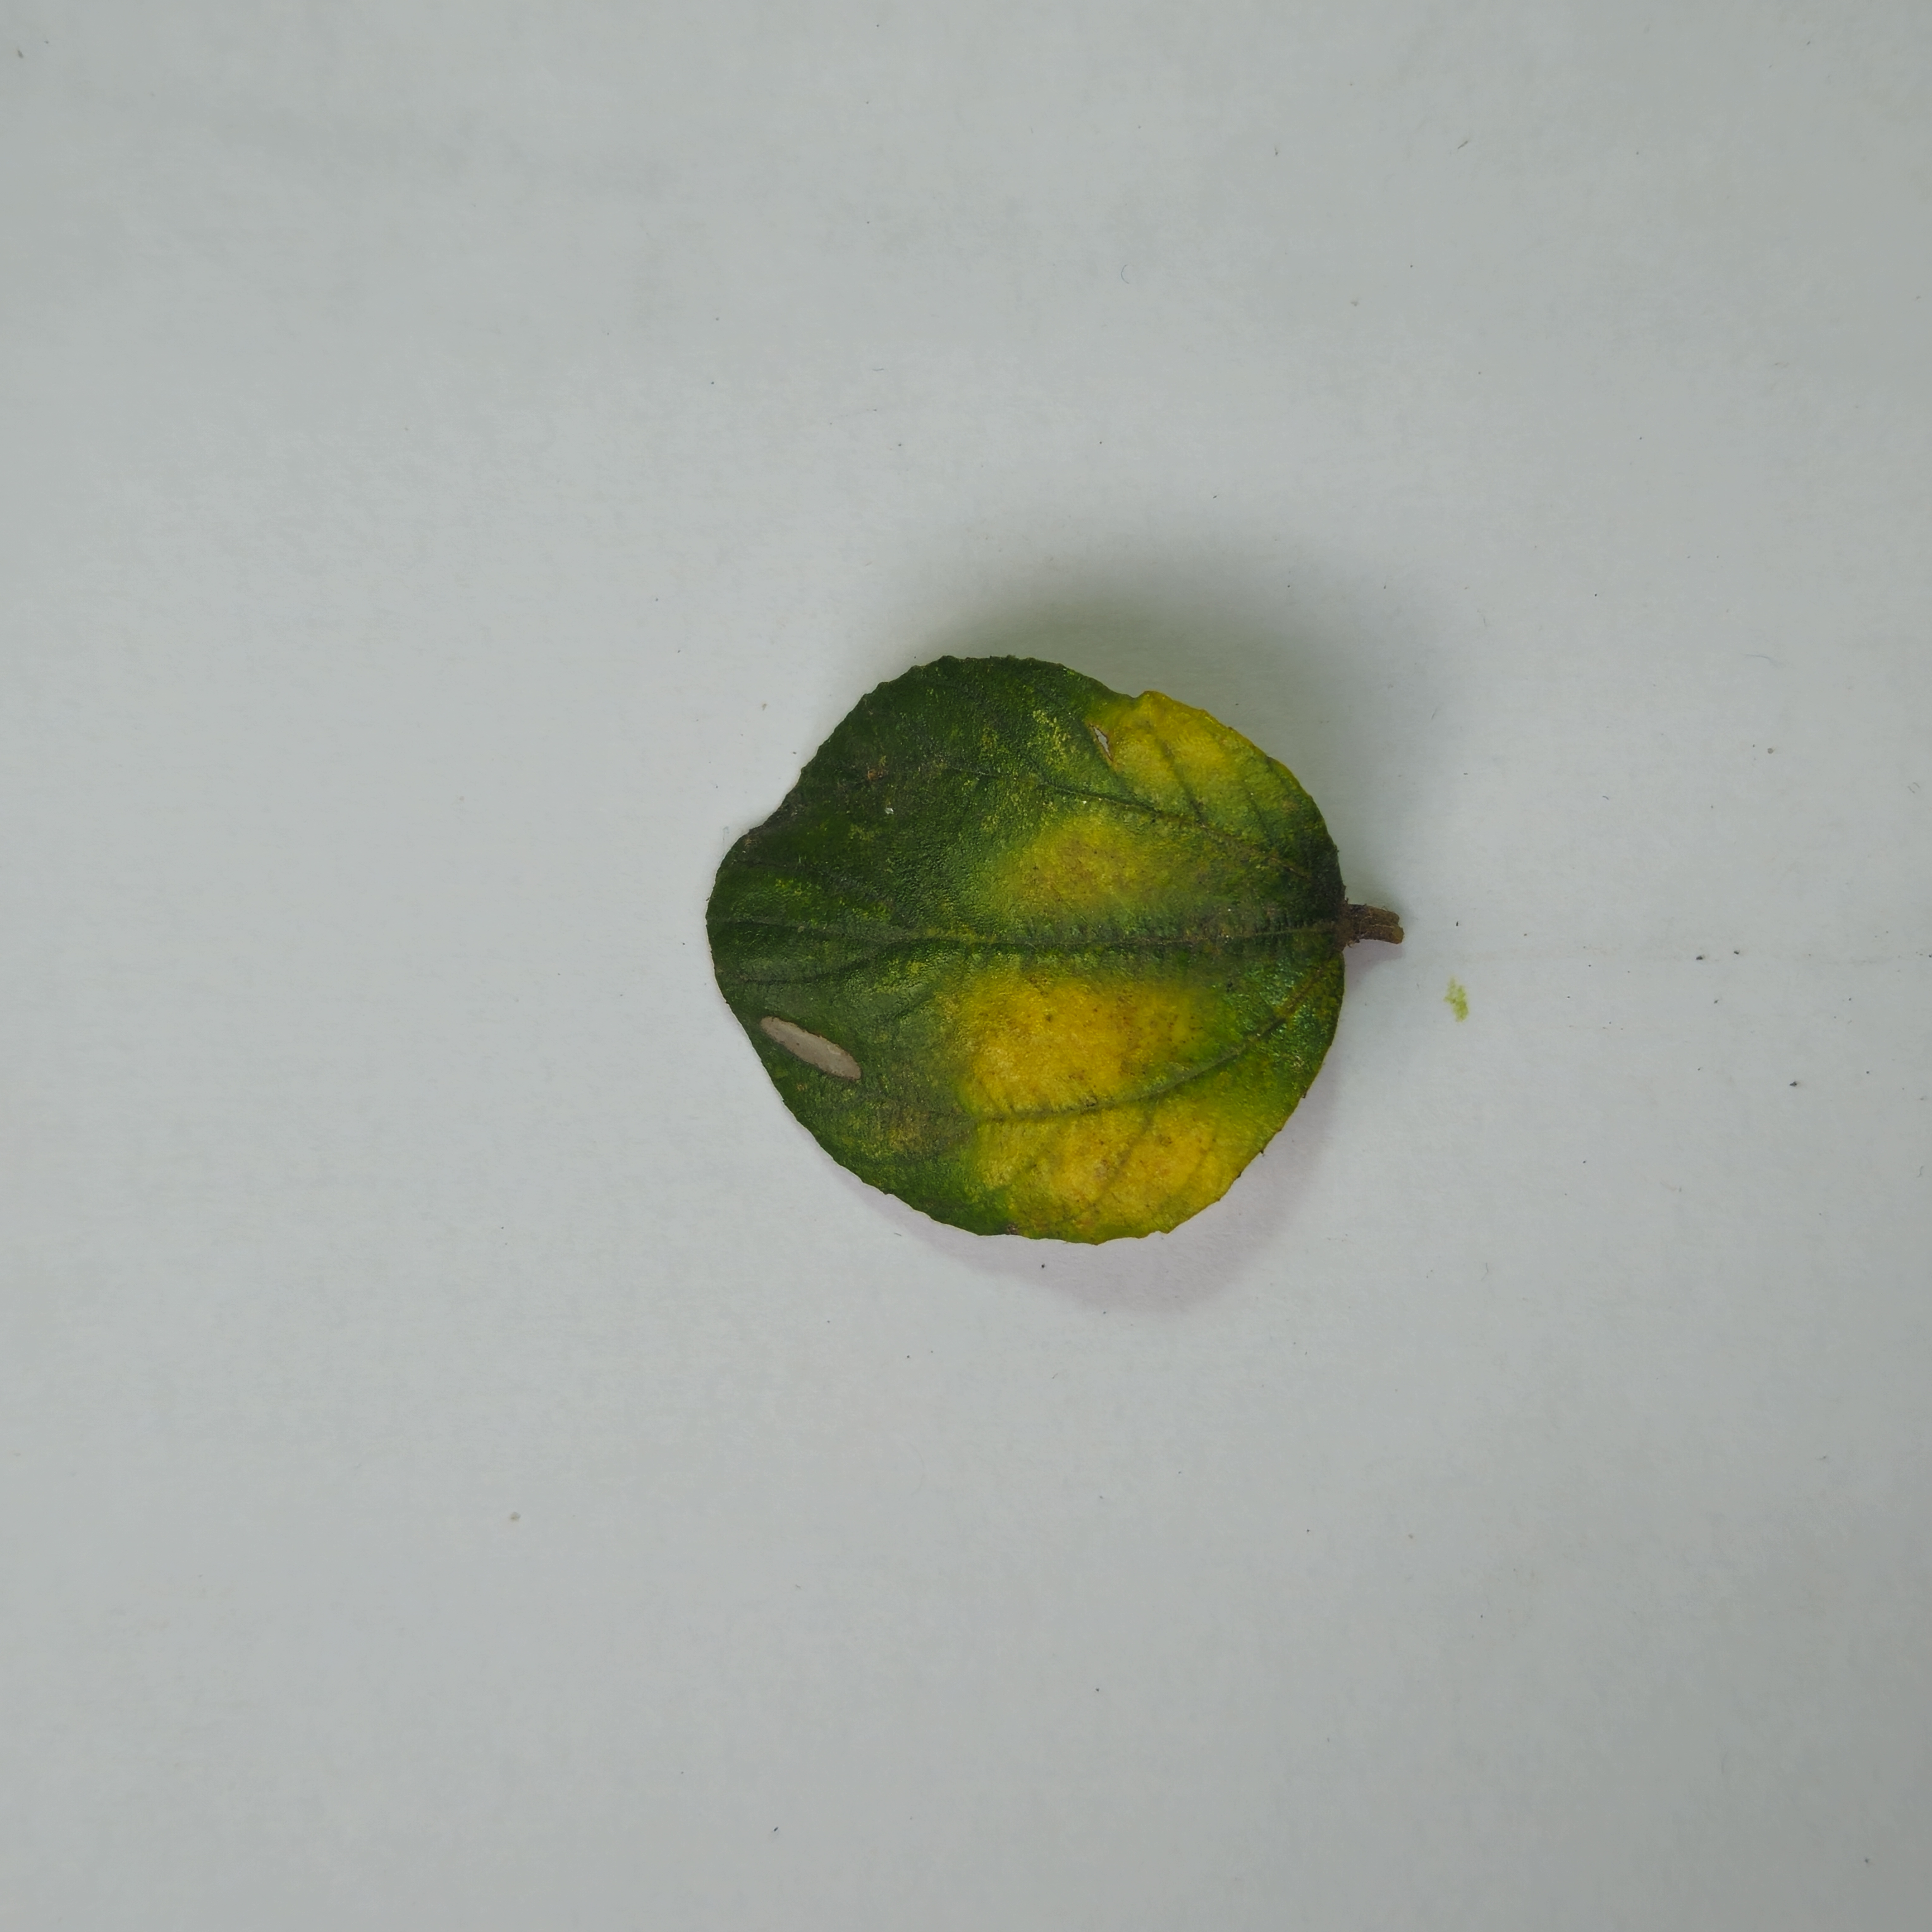
Label: Yellow